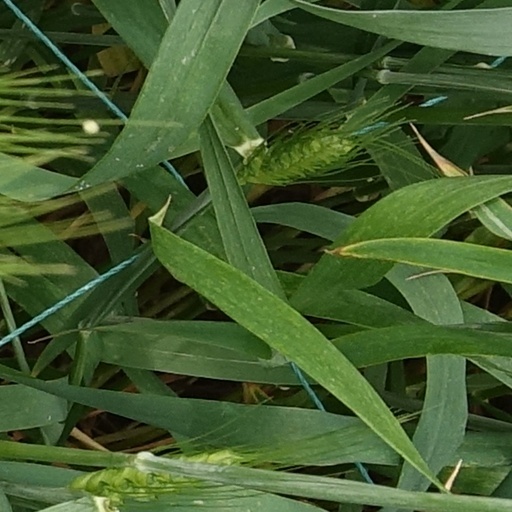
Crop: wheat